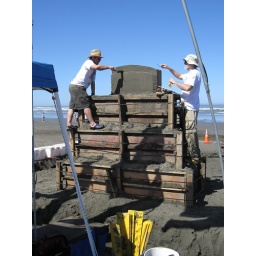
Ocean Shores Sand castle building festival 2008. Happens in Late July